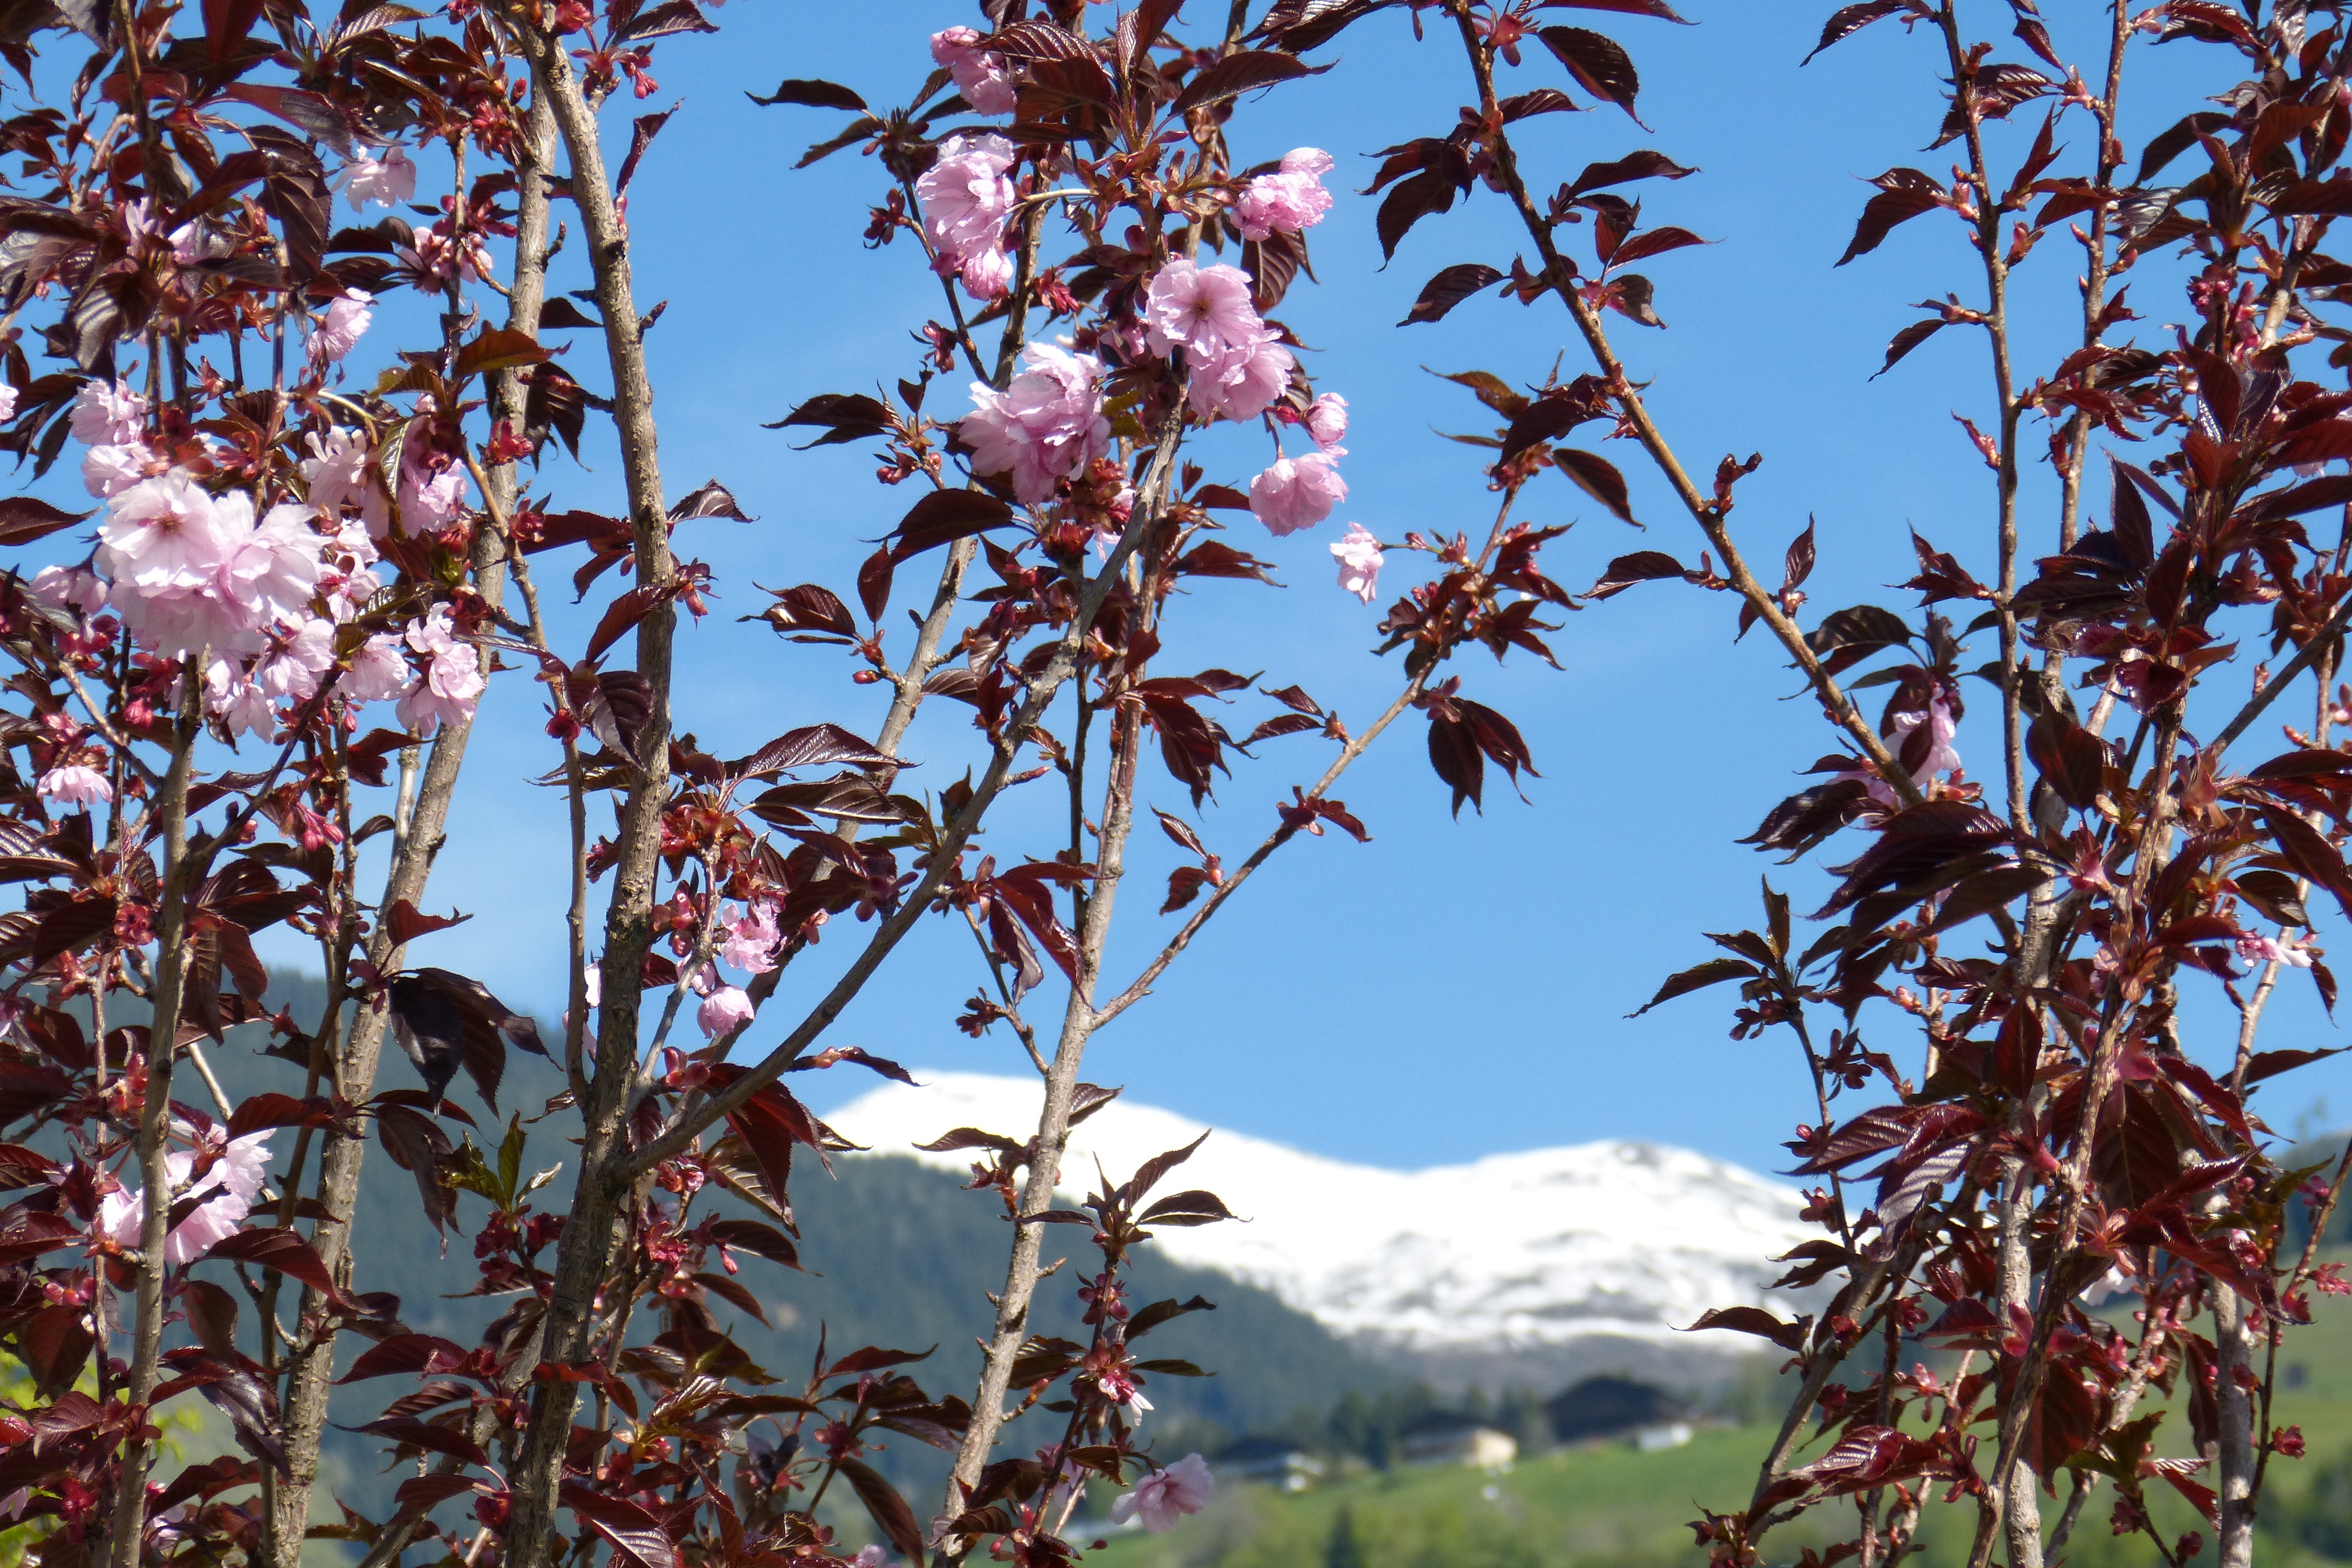
tree, branch, blossom, plant, leaf, flower, bloom, spring, produce, autumn, alpine, botany, flora, mountains, shrub, flowering plant, land plant